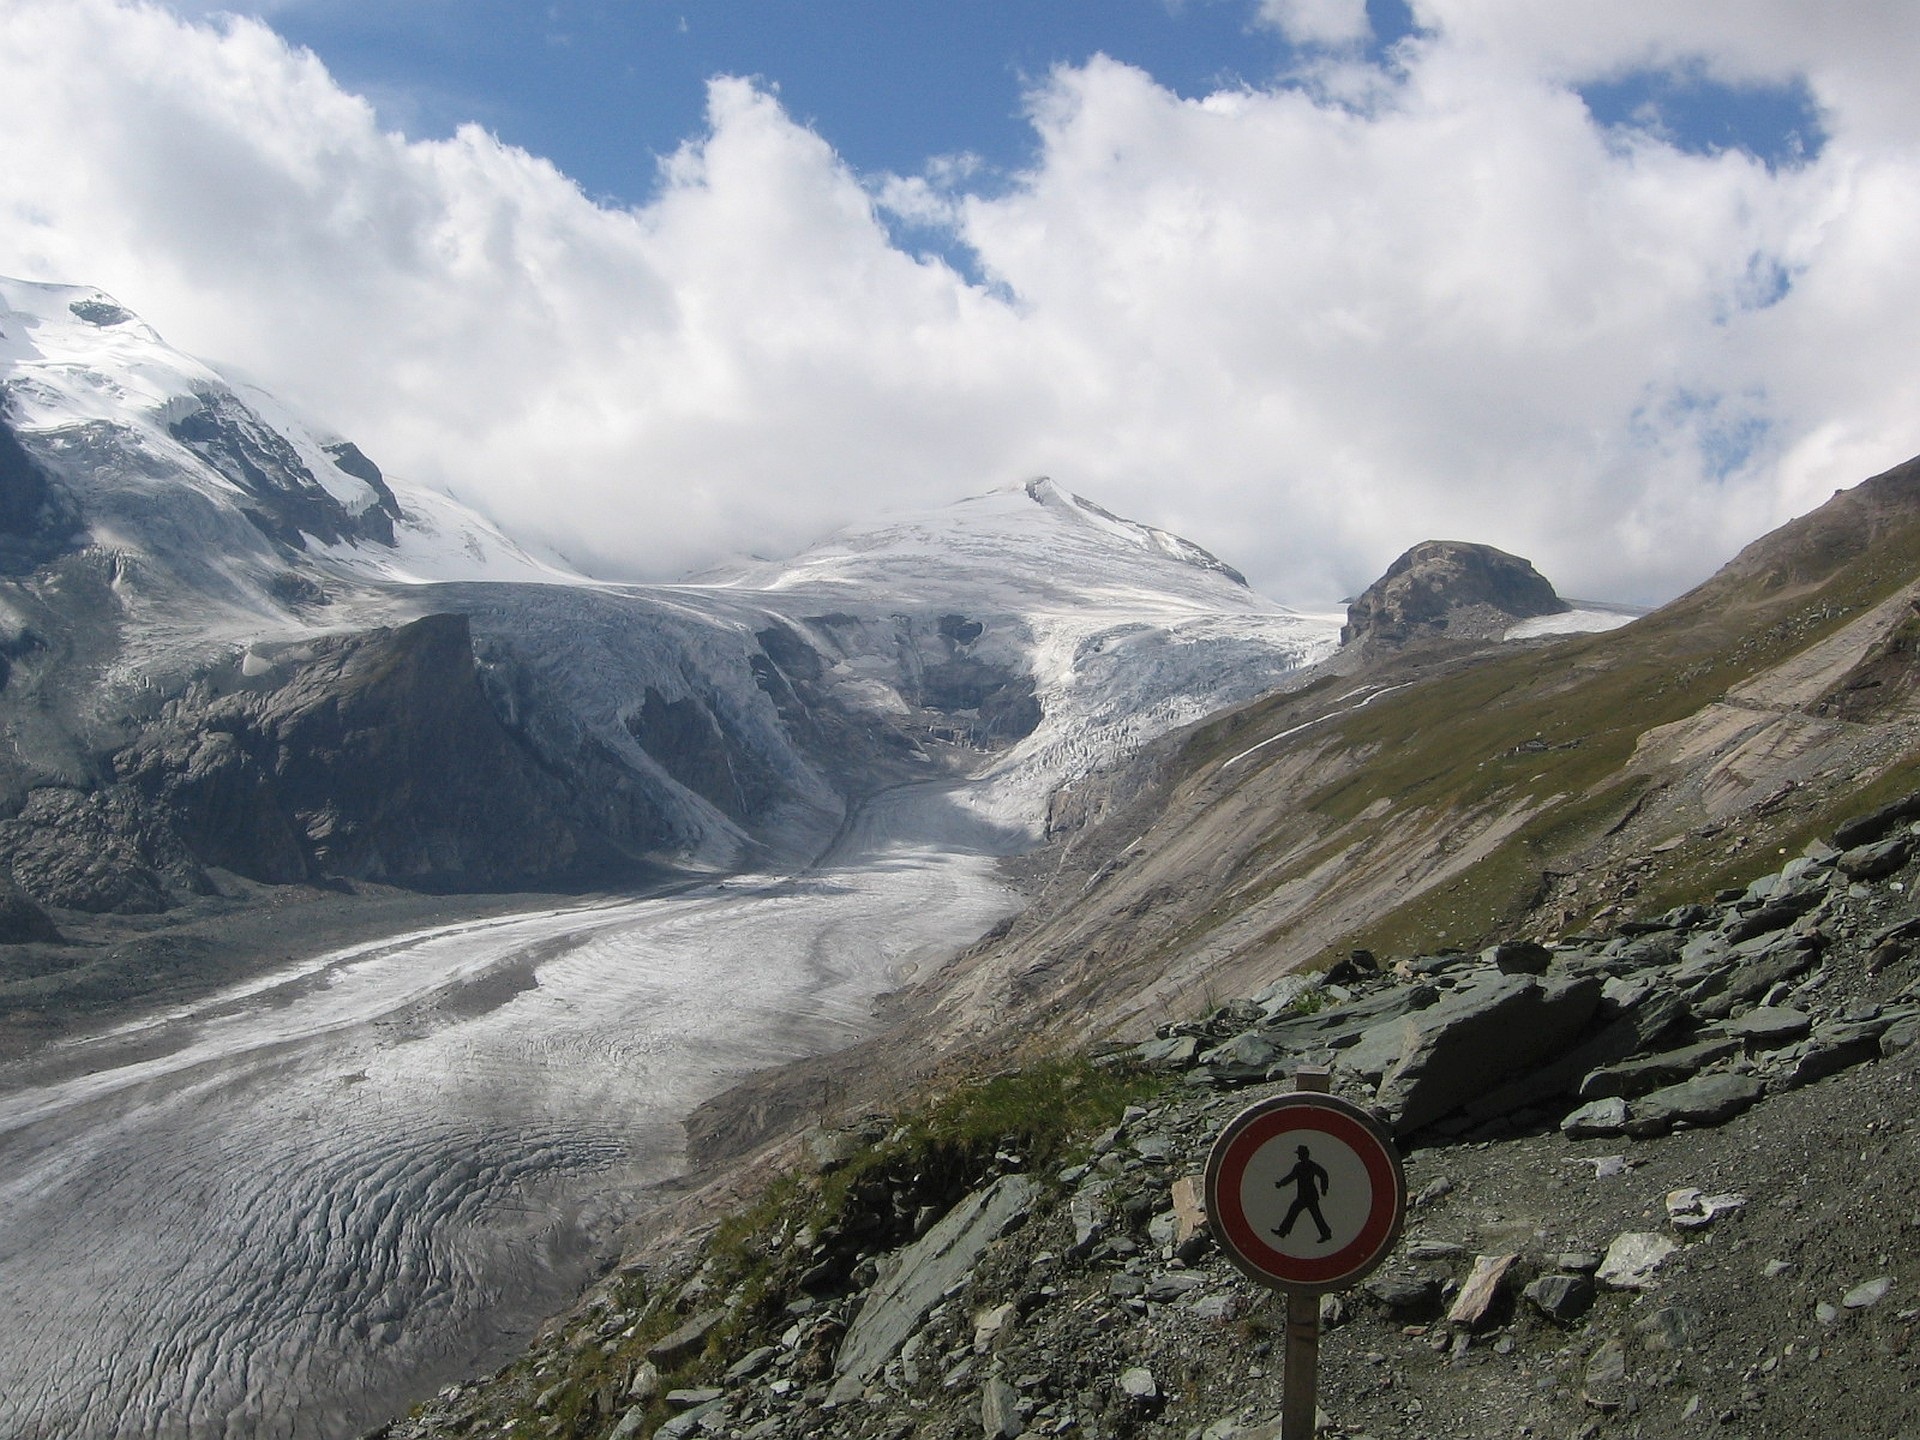
landscape, wilderness, walking, mountain, snow, adventure, valley, mountain range, glacier, alpine, fjord, highland, ridge, alps, plateau, fell, cirque, loch, moraine, imposing, landform, mountain pass, global warming, pasterze glacier, geographical feature, mountainous landforms, glacial landform, geological phenomenon, stony austria, shields are stupid